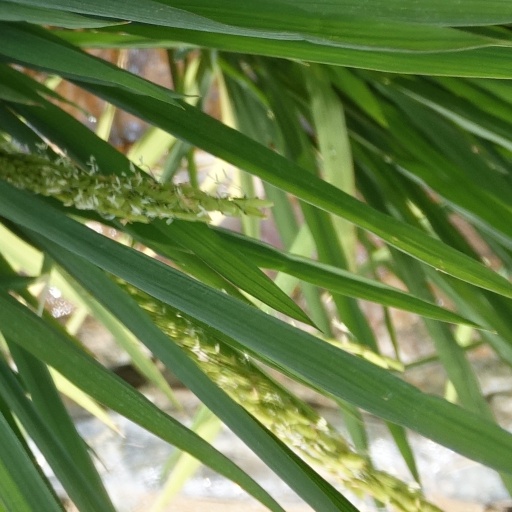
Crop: rice